Haiduan railway station

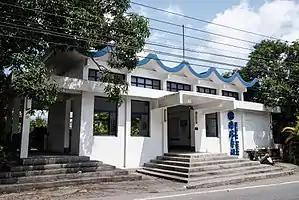

Haiduan railway station is a railway station located in Guanshan Township, Taitung County, Taiwan. It is located on the Taitung line and is operated by Taiwan Railways. It is named after nearby Haiduan Township.